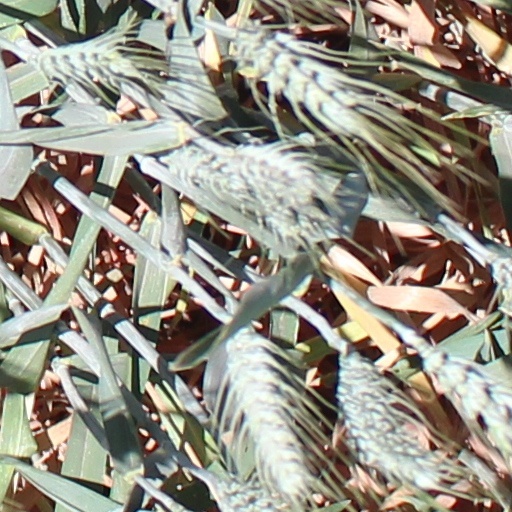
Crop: wheat